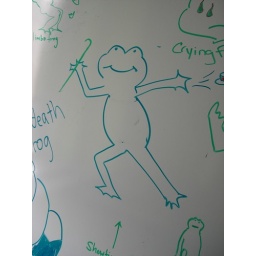
The frogs of our lives created in the hallowed green walls